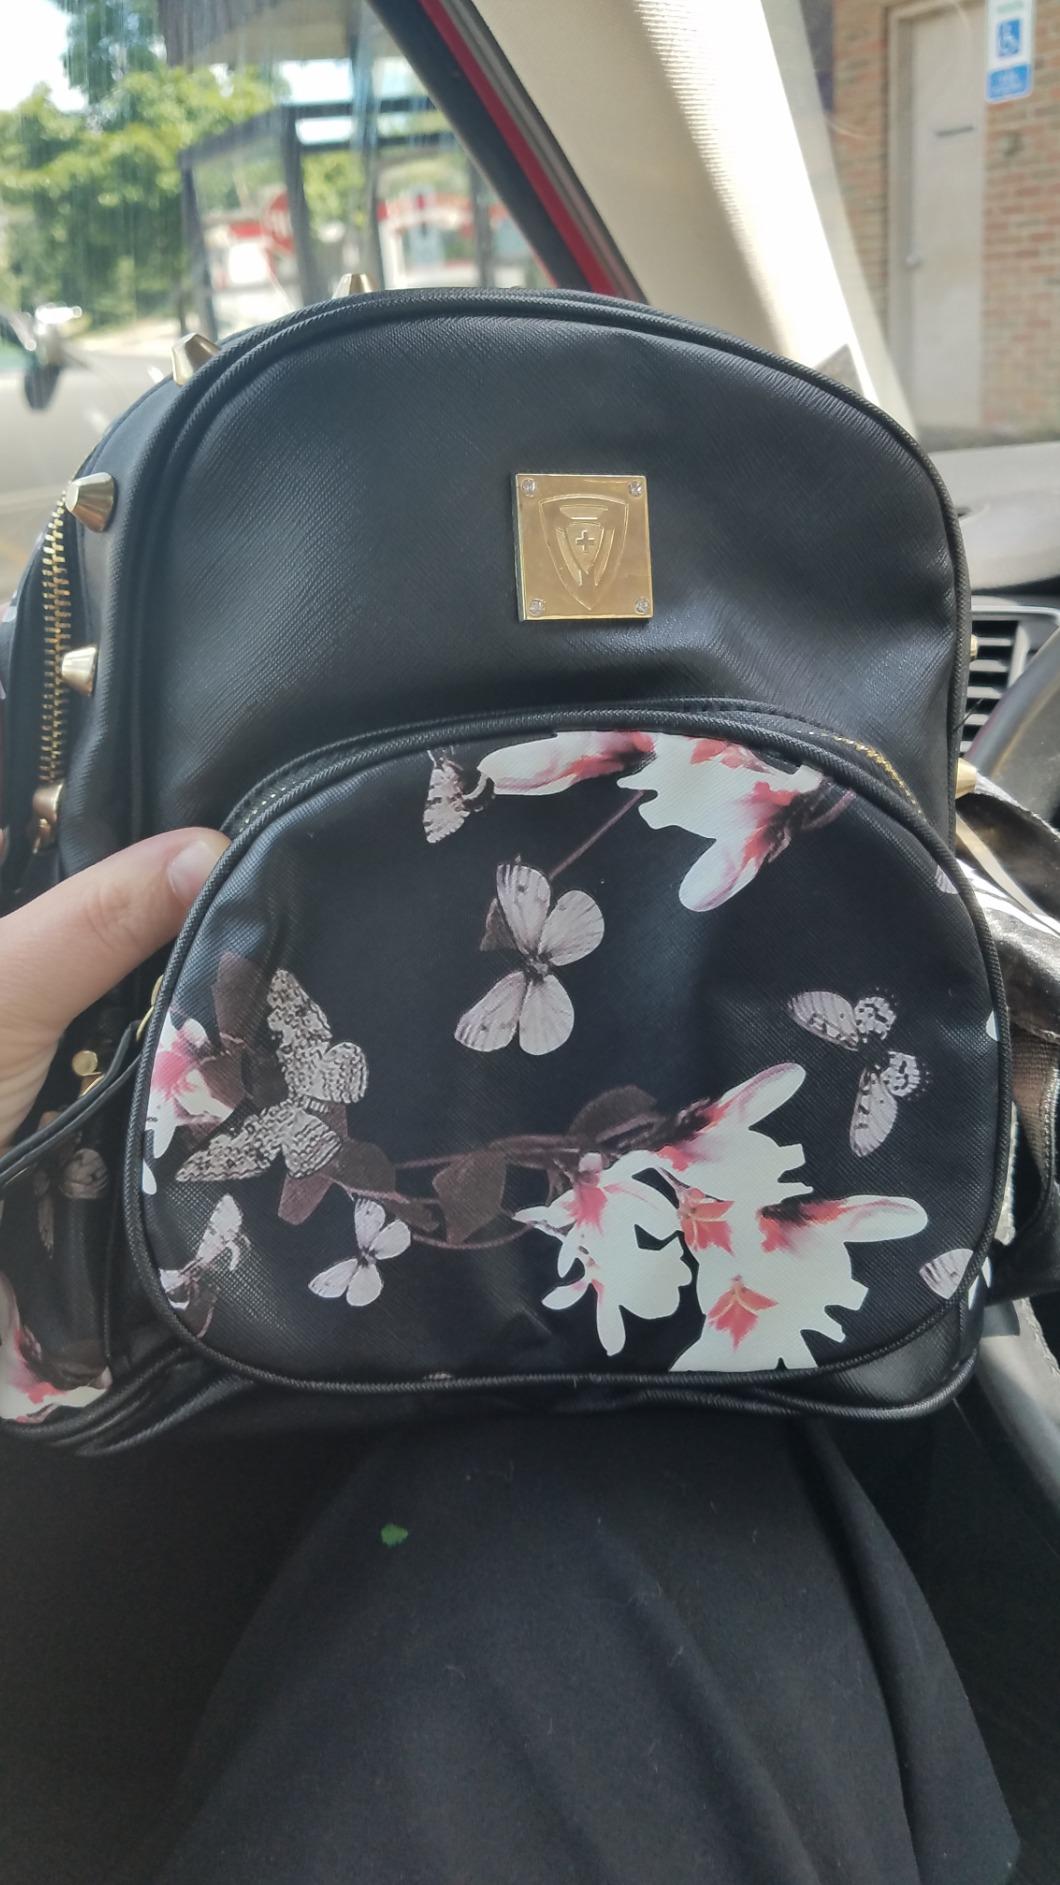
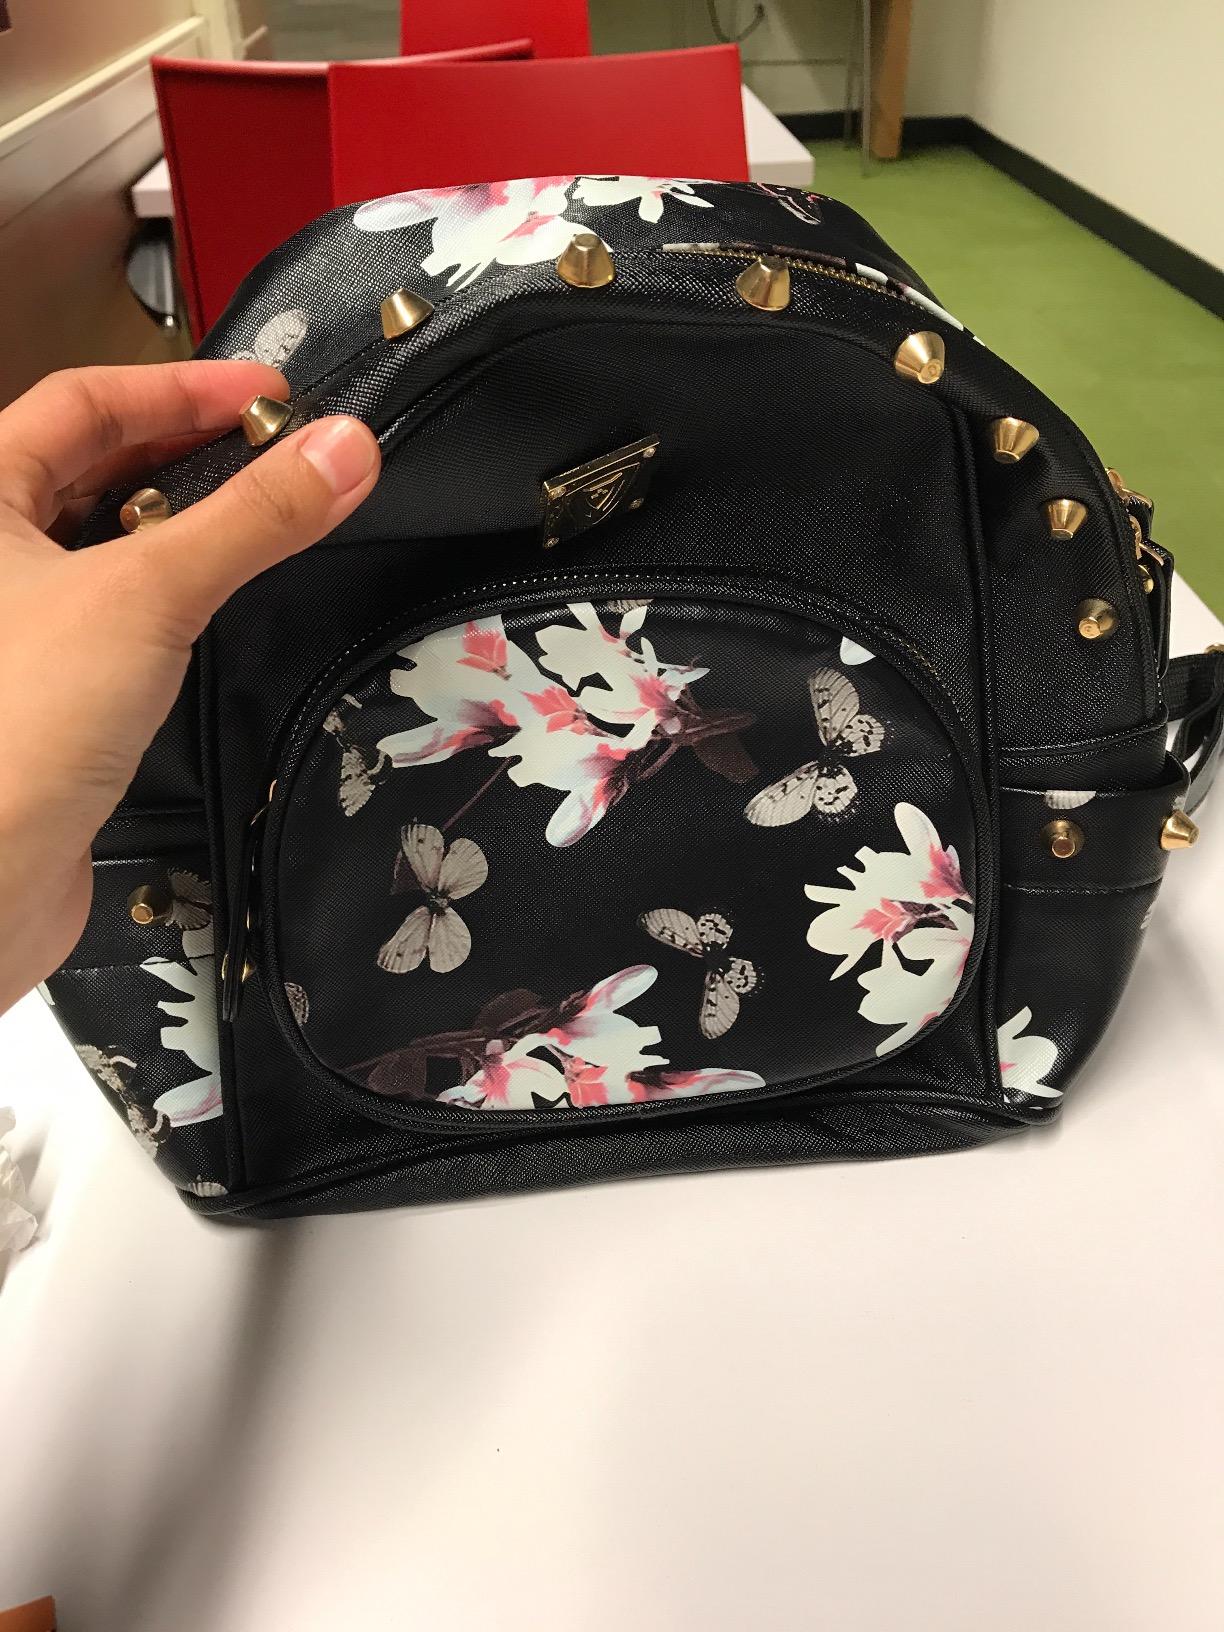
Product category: accessories_handbag
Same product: yes